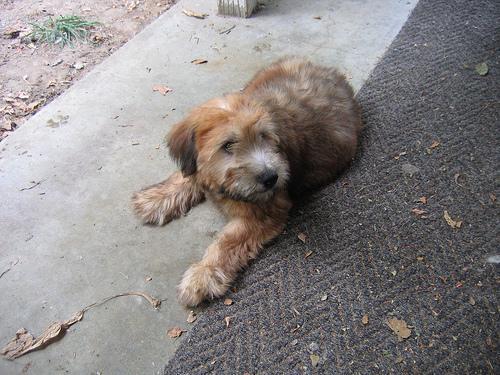
soft-coated_wheaten_terrier